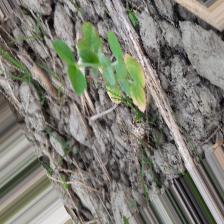
Label: Ascochyta blight